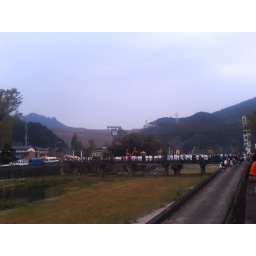
It started from up on a hill to the left and proceeded across the bridge and near where I took the picture.